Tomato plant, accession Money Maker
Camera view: bottom (45 deg); turntable rotation: 60 degrees
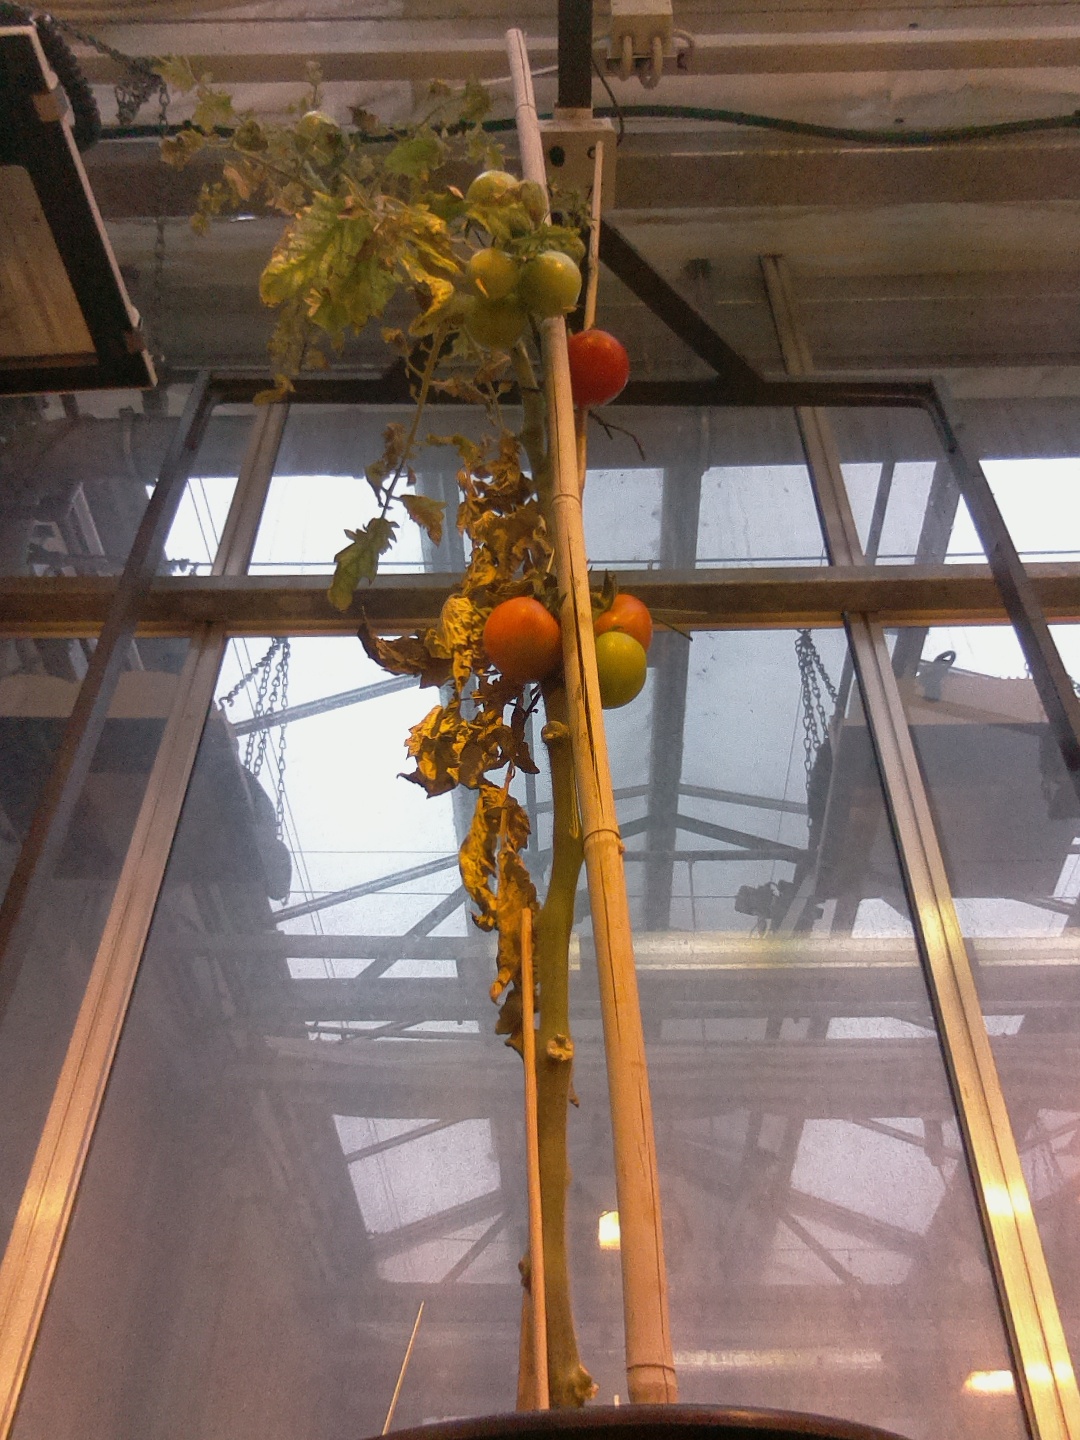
BBCH growth stage 83: 30%-40% of fruits show typical fully ripe color